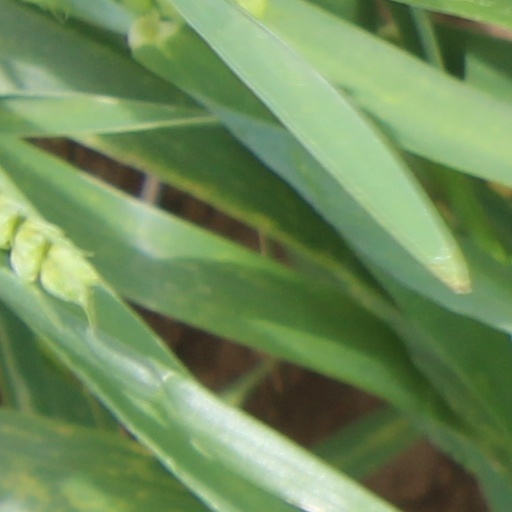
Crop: wheat